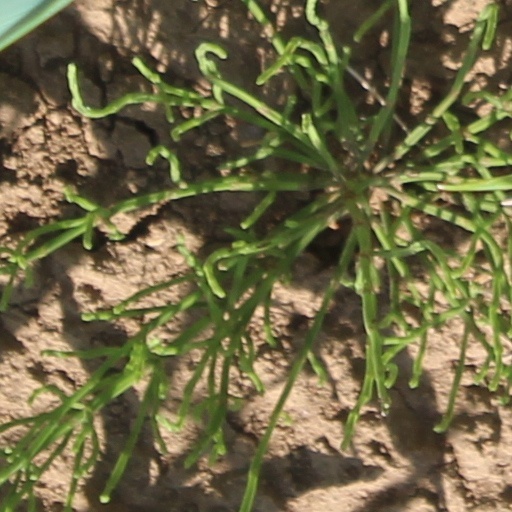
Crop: wheat